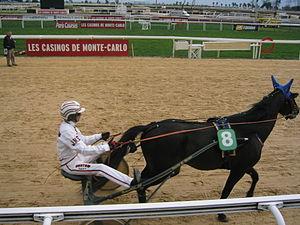
Improve As drivé par Jean-Michel Bazire dans le Critérium de vitesse de Cagnes-sur-Mer 2008
Jean-Michel Bazire, né au Mans le 16 avril 1971, est une personnalité du monde des courses hippiques. Il est entraîneur, driver de trot attelé et jockey au trot monté.